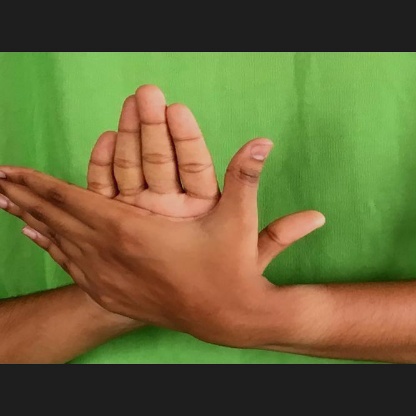
Mudra: Chakra